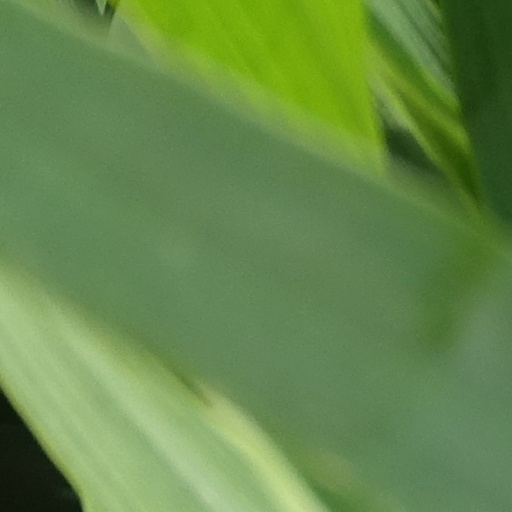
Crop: wheat